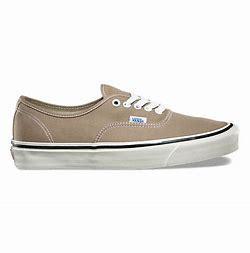
Brand: Vans
Model: Anaheim Factory Authentic 44 DX